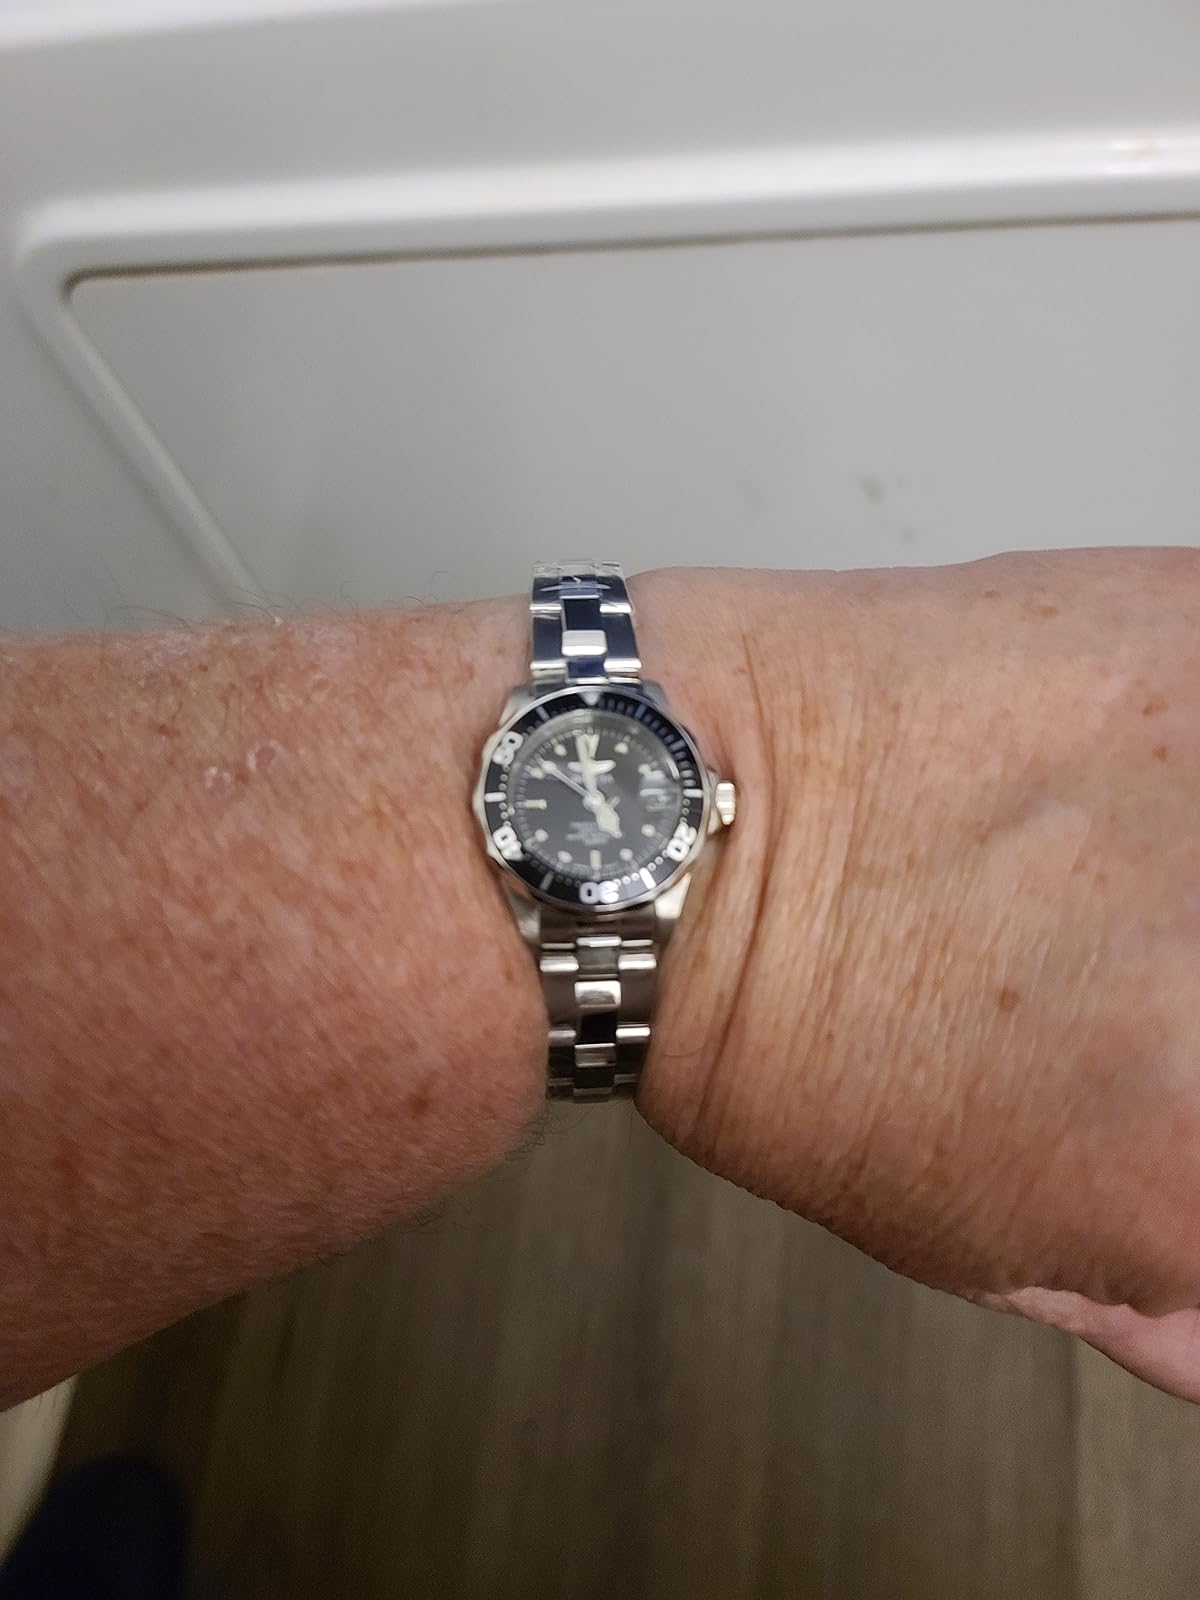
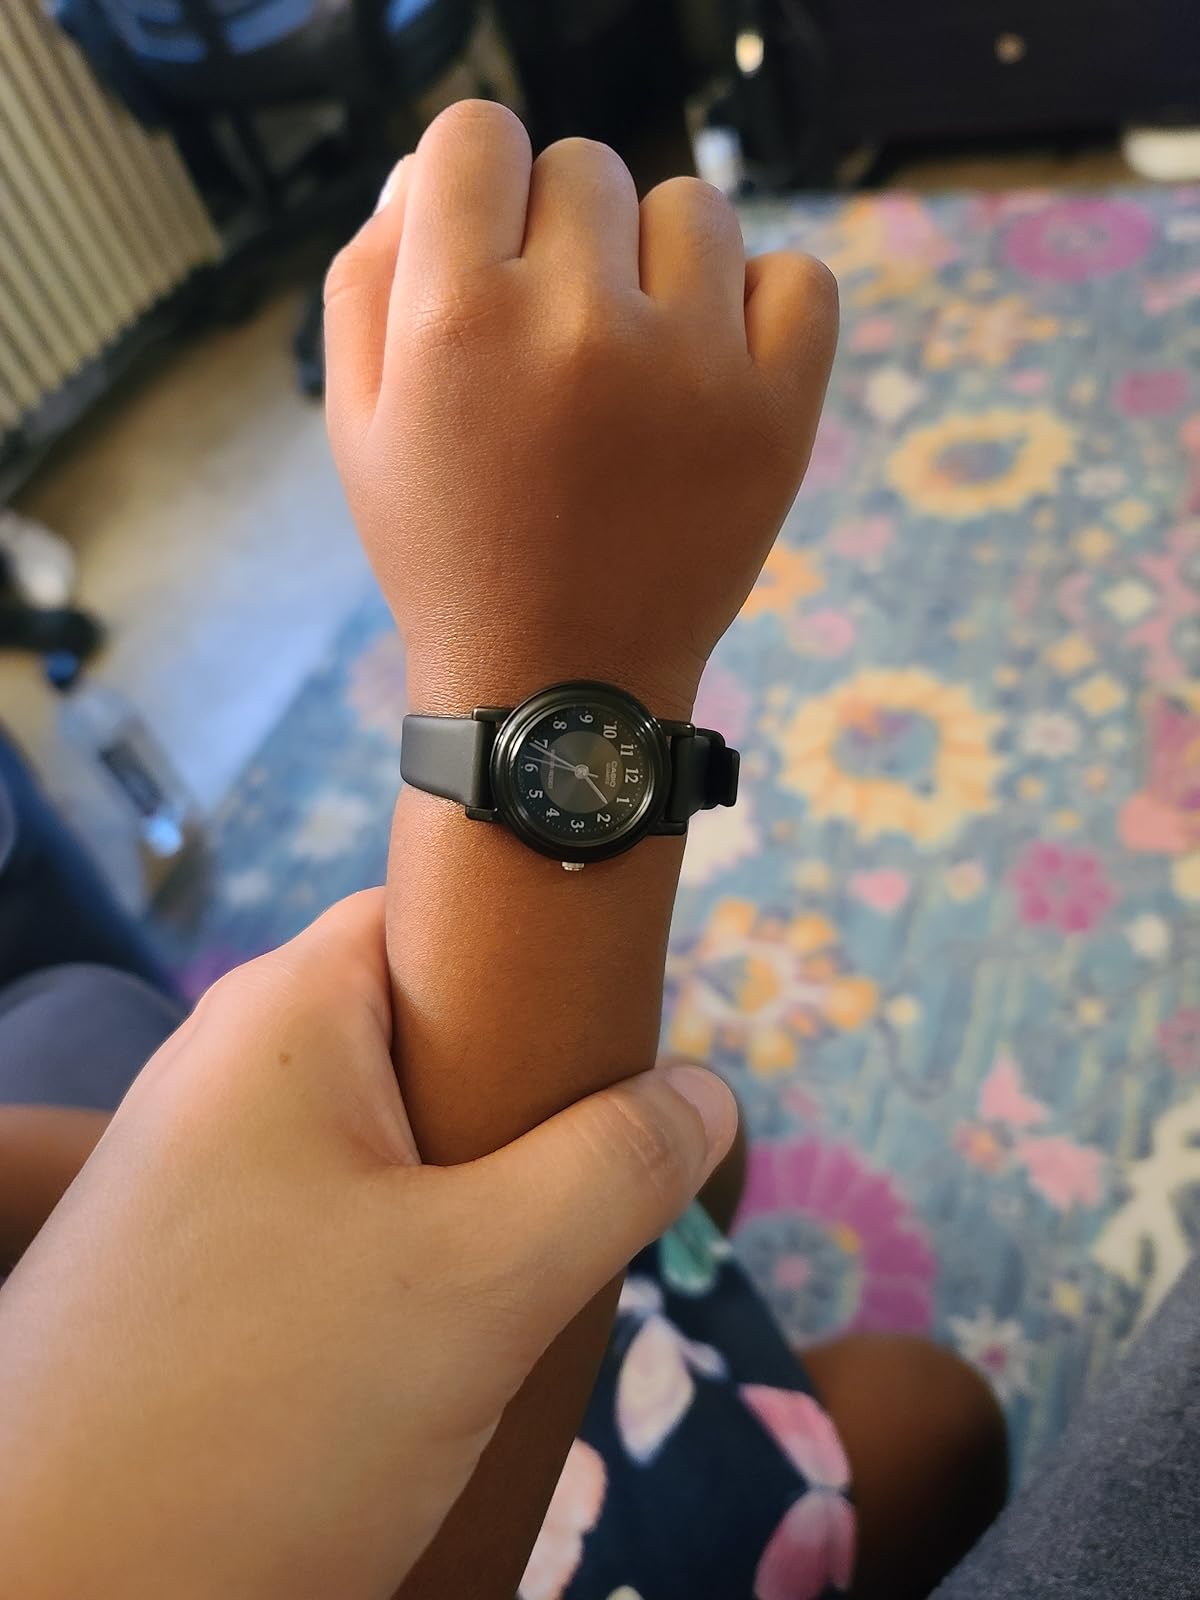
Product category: accessories_watch
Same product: no